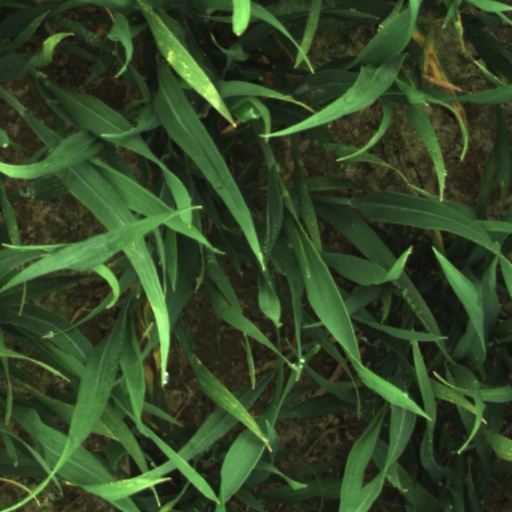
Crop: wheat